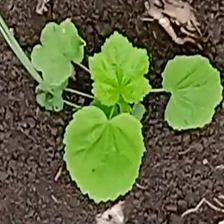
Weed species: Little_Mallow(Malva parviflora)